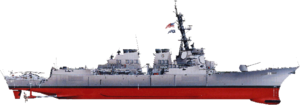
Arleigh Burke-klassen / Udvikling
Profil af en Flight II/A Arleigh Burke-klasse destroyer.
"Arleigh Burke-klassen er en destroyerklasse brugt i United States Navy. Skibet er opbygget omkring AEGIS-kampsystemet og SPY-1D multifunktionsradaren og har luftforsvar som primær opgave, men er ganske godt udrustet til at deltage i enhver anden slags krigsførelse. Klassen er navngivet efter Admiral Arleigh ""31-Knot"" Burke, en kendt amerikansk destroyerchef under 2. verdenskrig, som senere blev chef for den amerikanske flåde.